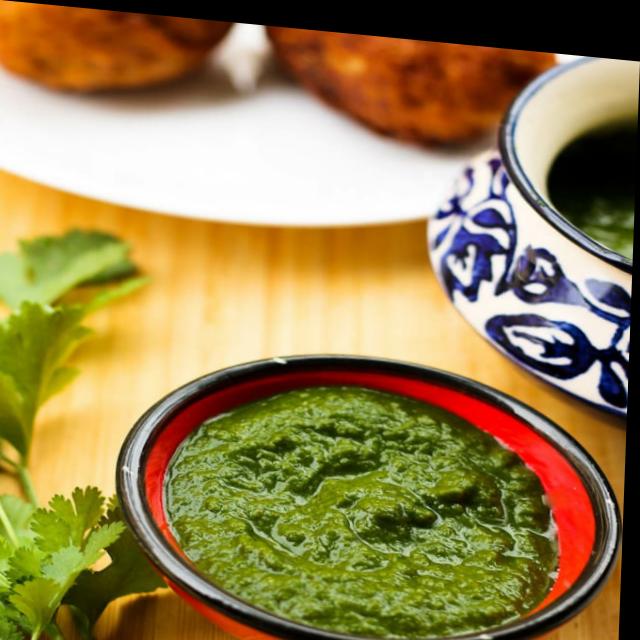
Dish: green_chutney